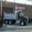
Label: truck